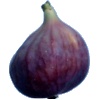
Label: fig